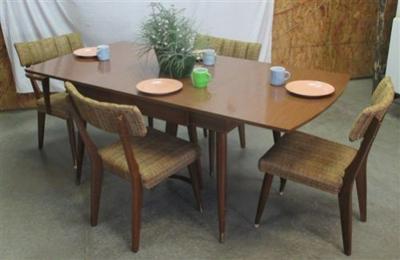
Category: chair